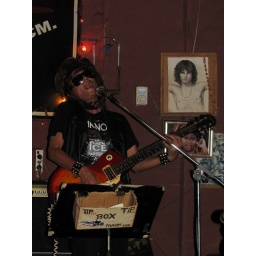
The guitarist at a rock bar one night in Pai, near Chiang Mai, Thailand.